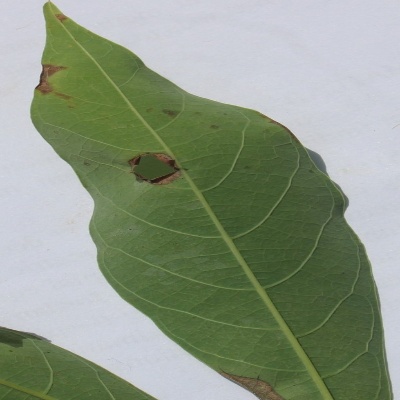
Crop: Cassava
Condition: bacterial blight